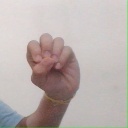
अक्षर: उ